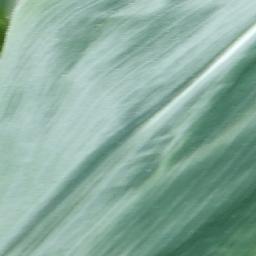
Label: Corn_(Maize)___Healthy